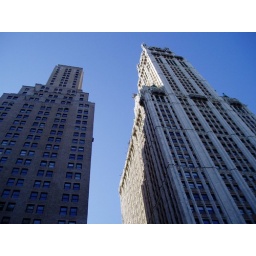
This building was totally paid for in cash by one person (Mr woolworth). Legend has it he paid in coins.